Pacific Theological College

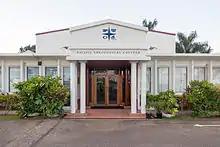
The "Pacific Theological College".

The Pacific Theological College (PTC) is an ecumenical theological college located in Suva, Fiji. Established in 1965, it opened for training in 1966 and was originally designed as the only regional institution to offer degree-level education in theology, available primarily to students from Pacific Island churches. Many of the church leaders of the Pacific Islands have been educated at PTC since.